Heinrich August Meissner

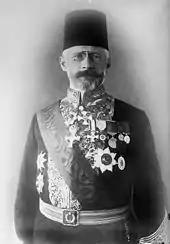
Heinrich August Meissner

Heinrich August Meissner (January 3, 1862 – January 14, 1940) was a German engineer who was largely responsible for the railway network in the Ottoman Empire, and later helped manage the network in Turkey. He attained the high-ranking honorary title of pasha in the empire.